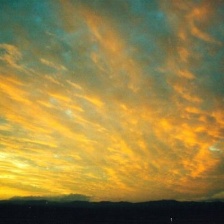
Cloud type: Altostratus